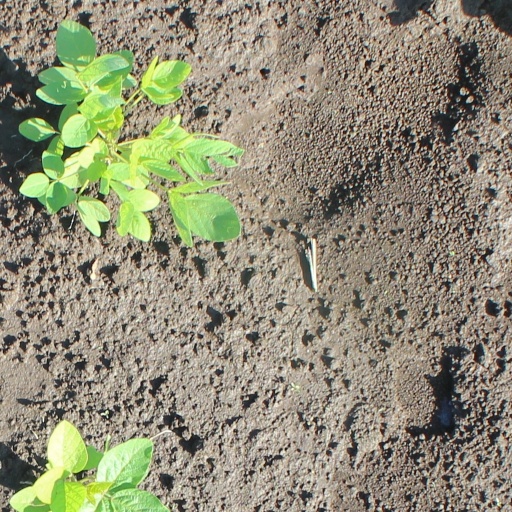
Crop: soybean